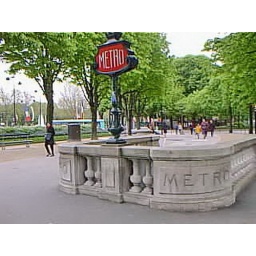
Street entrance with old-style red Metro sign for a subway station in Paris, France. April 2000